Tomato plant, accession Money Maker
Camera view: tilt-top (135 deg); turntable rotation: 270 degrees
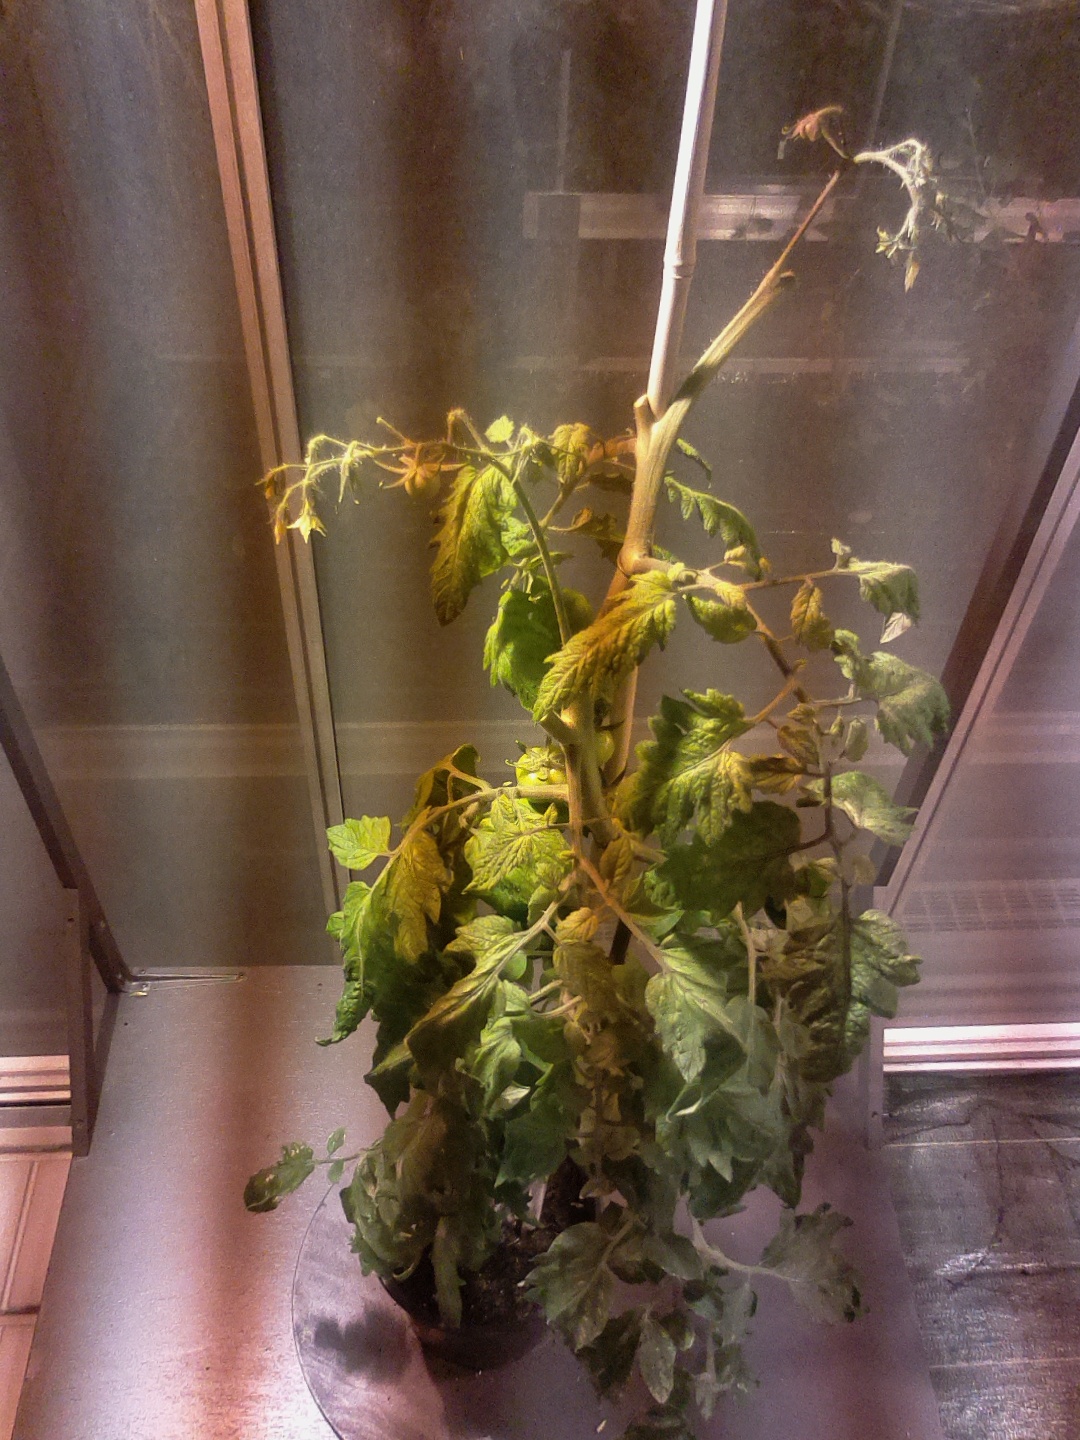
BBCH growth stage 75: 50%-60% of final fruit size